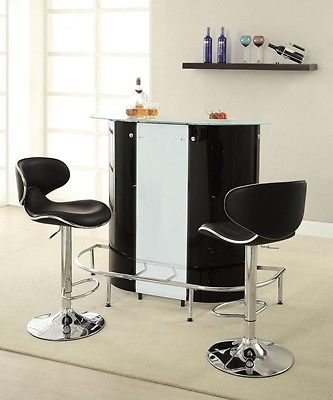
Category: table